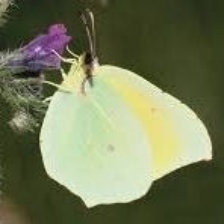
Species: CLEOPATRA
Butterfly family (ImageNet category): sulphur_butterfly